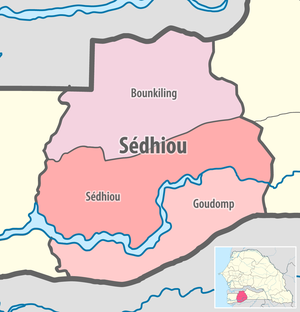
Carte des départements de la région de Sédhiou du Sénégal
La région de Sédhiou est l'une des 14 régions administratives du Sénégal. Elle est située au centre de la Casamance, ou Moyenne Casamance.